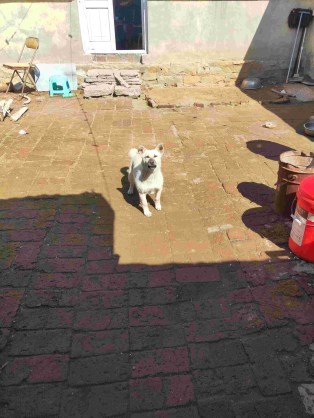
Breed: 3336-n000121-chinese_rural_dog